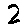
Label: 2